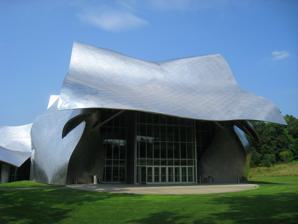
Building: Richard B. Fisher Center for the Performing Arts
Country: United States of America
Year built: 2003
Fisher Center at Bard South (front) elevation, 2009 Address 60 Manor Ave. Annandale-on-Hudson , New York United States Coordinates 42°01′52.81″N 073°54′09.55″W / 42.0313361°N 73.9026528°W / 42.0313361; -73.9026528 Owner Bard College Type Performing arts center Capacity Sosnoff Theater: 900 LUMA Theater: Adjustable Construction Opened 2003 Architect Frank Gehry Structural engineer DeSimone Consulting Engineers Cosentini Associates Main contractors Daniel O'Connell's Sons Website fishercenter .bard .edu The Richard B. Fisher Center for the Performing Arts at Bard College is a performance hall located in the Hudson Valley hamlet of Annandale-on-Hudson, New York . The center provides audiences with performances and programs in orchestral, chamber, and jazz music, and in theater, dance, and opera. Designed by architect Frank Gehry , the 110,000-square-foot (10,000 m 2 ) center houses two theaters, four rehearsal studios for dance, theater, and music, and professional support facilities. The building's heat and air-conditing systems are entirely powered by geothermal sources, enabling the Fisher Center to be fossil fuel free during standard operations. The total cost of the project reached $62 million and took three years to complete, opening in April 2003. The New Yorker calls it "[possibly] the best small concert hall in the United States." West profile in winter 2005 Summertime view The Sosnoff Theater, an intimate, 900-seat theater with an orchestra, parterre, and two balcony sections, features an orchestra pit for opera and acoustics designed by Yasuhisa Toyota , including an acoustic shell that turns the theater into a concert hall for performances of chamber and symphonic music. The smaller of the two theaters is the flexible 200-seat LUMA Theater, which houses Bard's Theater and Dance Programs during the academic year. The Fisher Center is also the home of the Bard Music Festival , hosting companies from around the world during Bard SummerScape , a festival of opera, theater, and dance. The Performing Arts Center is primarily devoted to teaching and college events during the academic year and used as a public performing-arts facility and venue for the college's graduate programs in the arts during the summer months. See also Richard B. Fisher namesake of the hall, chairman emeritus of Morgan Stanley and former chair of Bard's Board of Trustees. Leon Botstein President of Bard College Gideon Lester Artistic Director and Chief Executive List of works by Frank Gehry Walt Disney Concert Hall The organization of the artist List of concert halls Guggenheim Museum Bilbao References